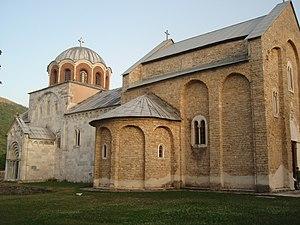
L'Institut pour la protection du patrimoine de la République de Serbie est un organisme public qui œuvre pour la protection du patrimoine culturel en Serbie. Son origine remonte à 1844 et, en 2013, il est dirigé par l'historienne de l'art Mirjana Andrić.